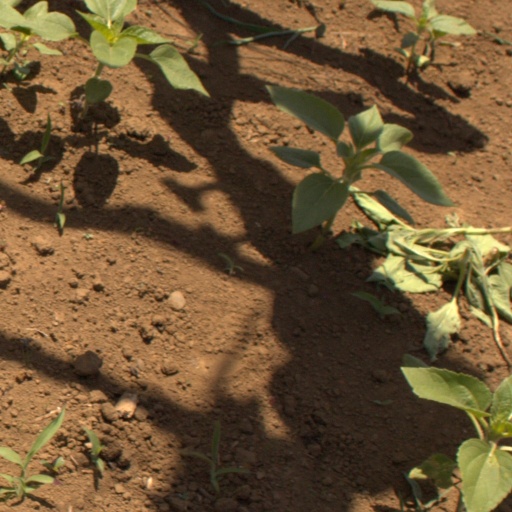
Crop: Jerusalem artichoke